Nevada State Route 158

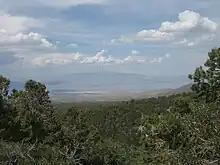
View from the summit of SR 158, at an elevation of 8437 feet in 2009

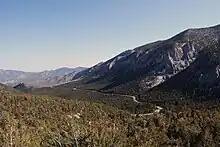
SR 158 winding through the Spring Mountains in 2012

The route begins at an intersection with Kyle Canyon Road (SR 157) east of Mount Charleston. Heading north as the Deer Creek Road, SR 158 parallels the Humboldt-Toiyabe National Forest boundary before entering the forest. The highway ends at a junction with Lee Canyon Road (SR 156).